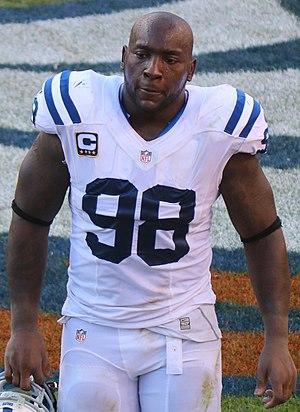
Robert Nathan Mathis, né le 26 février 1981 à Atlanta, est un joueur américain de football américain qui évolue au poste d'outside linebacker avec les Colts d'Indianapolis.